Agustín Edwards Eastman

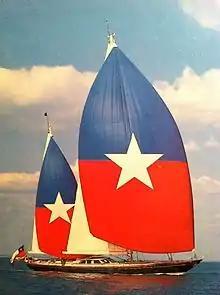
Anakena Superyacht, Built in 1994 at Royal Huisman shipyard.

Likewise, Agustin Edwards' passion for landscaping and gardens, has been brought to life not only in the two private islands he owned (one in the south of Chile and another in Maine), but also through his collaboration with famed landscape architect, Russell Page.